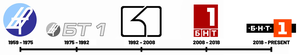
BNT 1 est une chaîne de télévision généraliste nationale publique bulgare.